Immunoglobulin superfamily

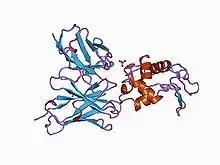
Antibody in complex with hen egg white lysozyme.

The immunoglobulin superfamily (IgSF) is a large protein superfamily of cell surface and soluble proteins that are involved in the recognition, binding, or adhesion processes of cells. Molecules are categorized as members of this superfamily based on shared structural features with immunoglobulins (also known as antibodies); they all possess a domain known as an immunoglobulin domain or fold. Members of the IgSF include cell surface antigen receptors, co-receptors and co-stimulatory molecules of the immune system, molecules involved in antigen presentation to lymphocytes, cell adhesion molecules, certain cytokine receptors and intracellular muscle proteins. They are commonly associated with roles in the immune system. Otherwise, the sperm-specific protein IZUMO1, a member of the immunoglobulin superfamily, has also been identified as the only sperm membrane protein essential for sperm-egg fusion.